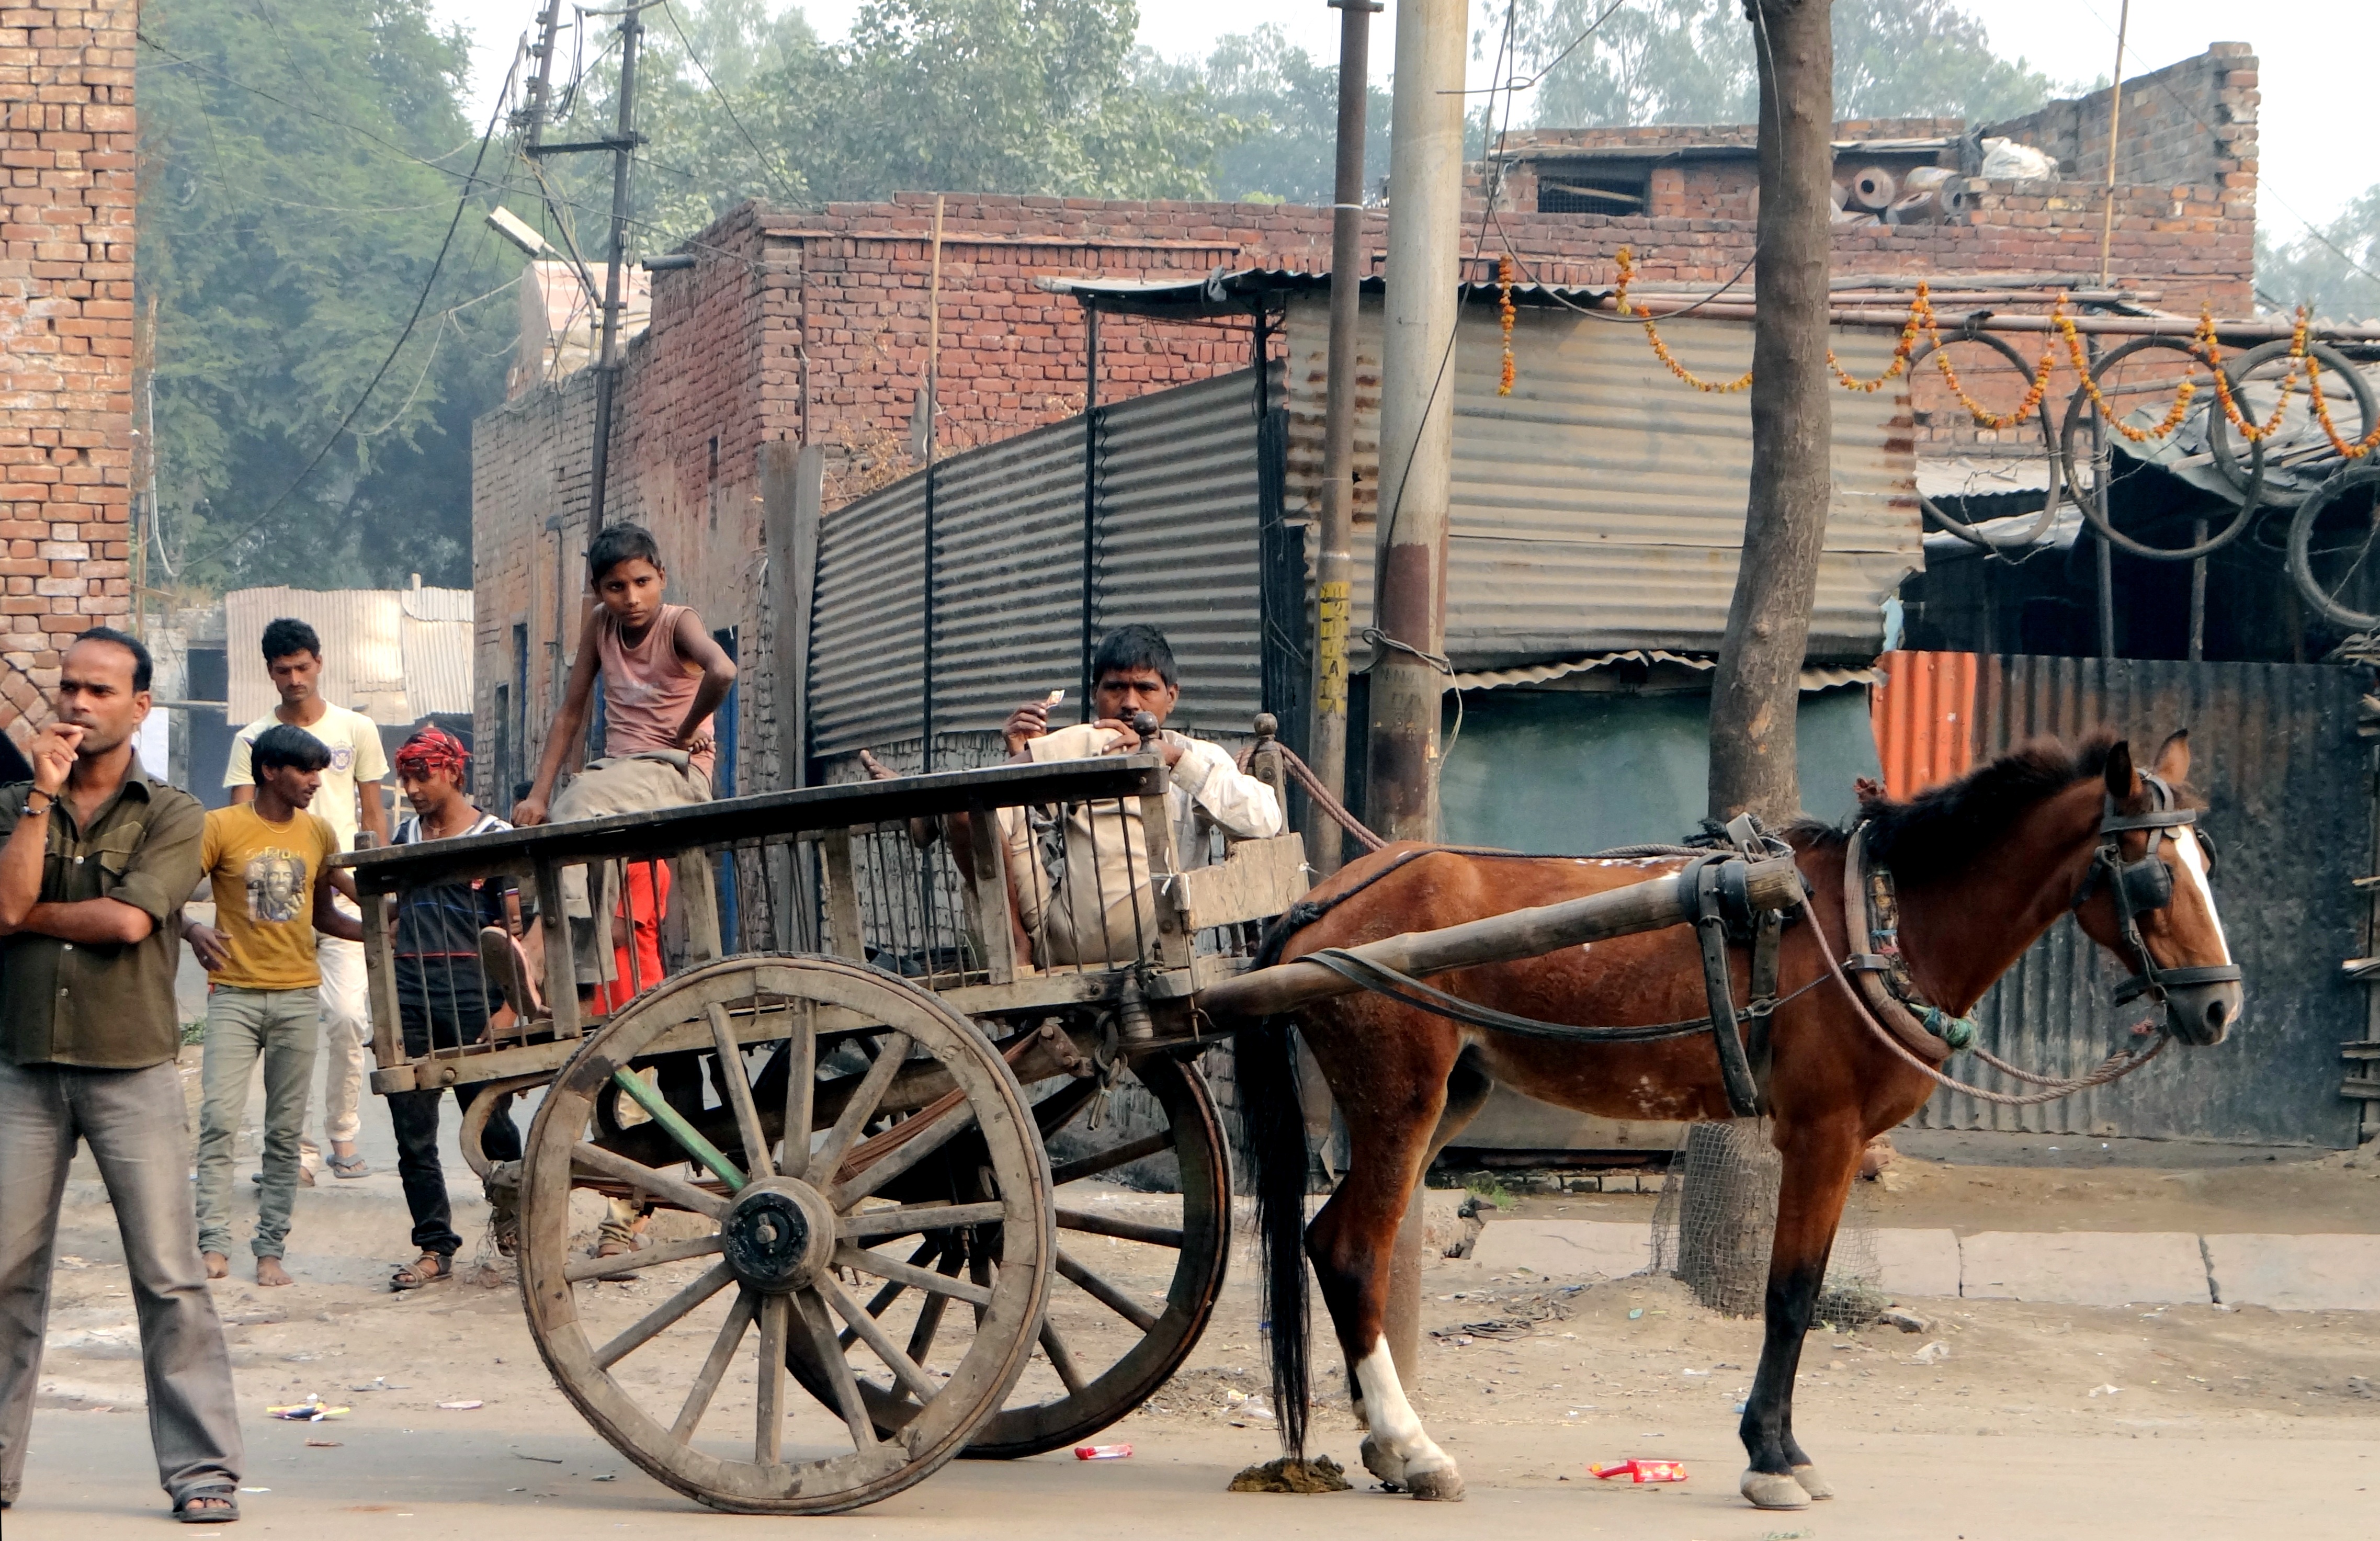
cart, transport, vehicle, human, carriage, india, coachman, horse drawn carriage, pack animal, land vehicle, horse harness, horse and buggy